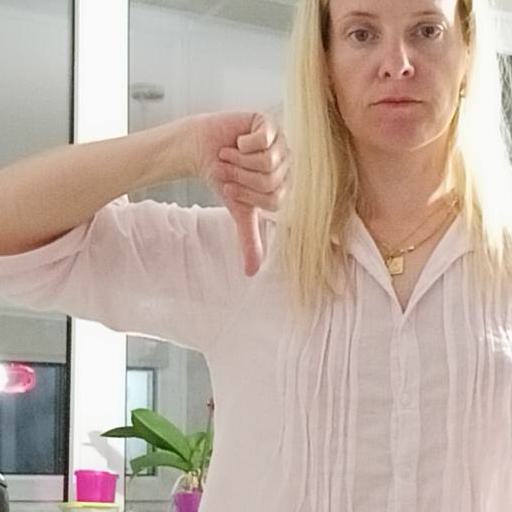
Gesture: dislike